Spanish submarine Peral

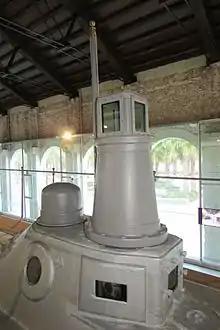
Turret detail

On 25 April 1887, the submarine's construction was finally approved by the government; the keel was laid down on La Carraca on 7 October, although work did not start until two weeks later. Nevertheless, the submarine had already undergone a number of modifications: Peral's original 1885 model conceived of a 61-ton submarine, long, with a beam of and a single electric motor for a single shaft. The submarine Peral began in 1887 had a length of more than , a beam of , a draft of , two electric motors geared to twin screws, and a displacement of 77 tons surfaced and 85 submerged.